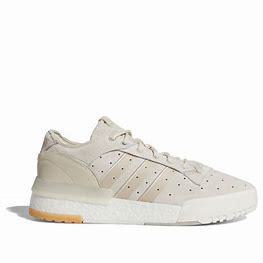
Brand: adidas
Model: originals Adidas Originals Rivalry Rm